Freiburg im Breisgau

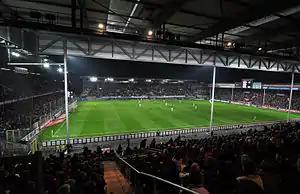
Schwarzwald-Stadion is the former home ground of Bundesliga club SC Freiburg.

The Freiburger FC won the 1907 German football championship. Afterwards, the city experienced a 115-year drought where no sports team won a national championship again. In 2022, the drought was finally ended by the Eisvögel USC Freiburg who won the 1. Damen-Basketball-Bundesliga title.